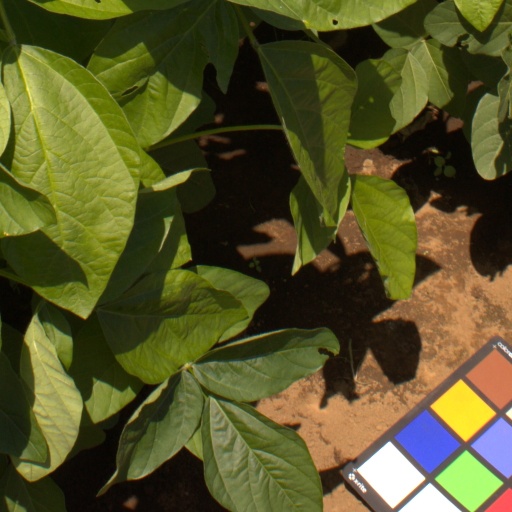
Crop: soybean